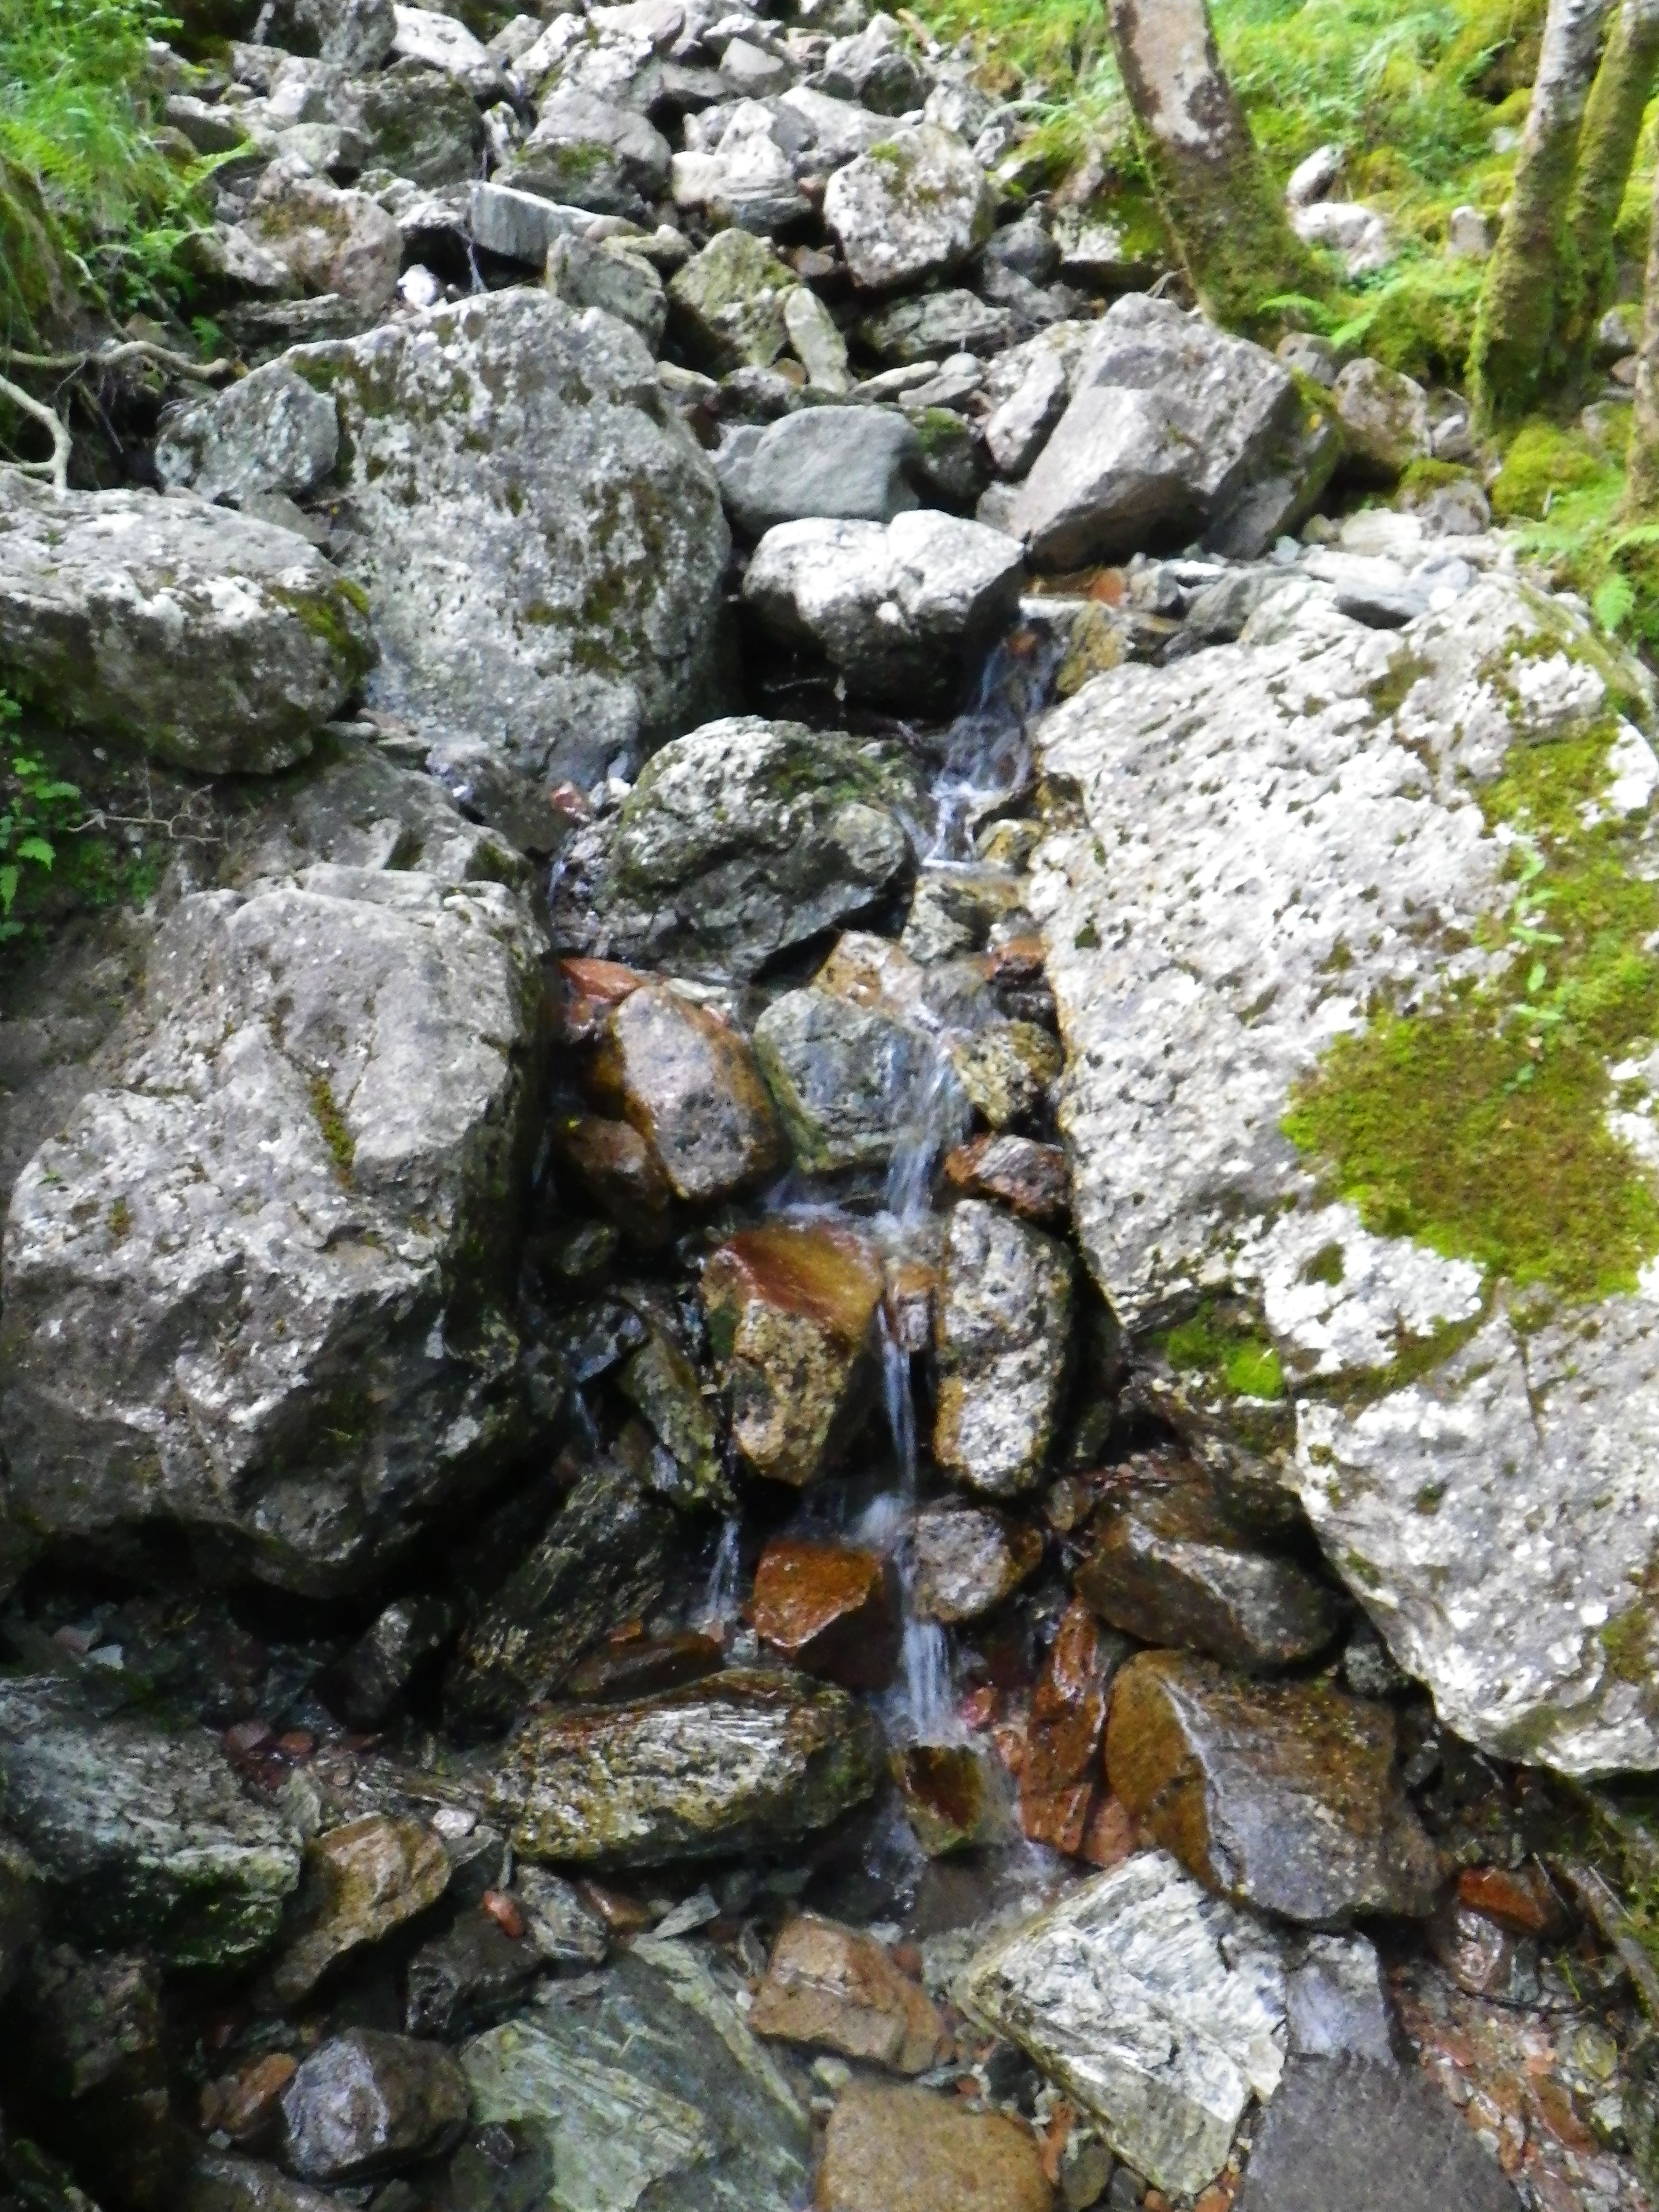
water, rock, leaf, flower, stream, green, flow, stone wall, material, stones, geology, boulder, bach, water feature, bedrock